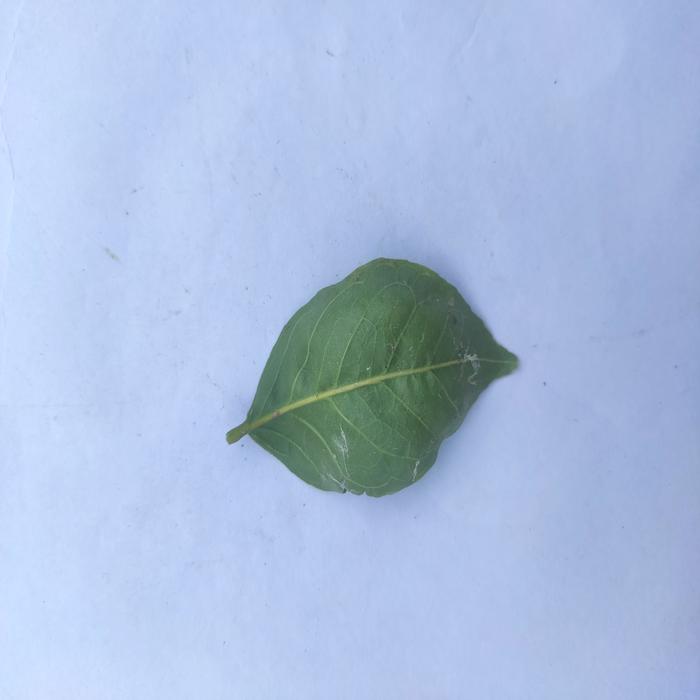
Crop: Aegle Marmelos
Leaf condition: Leaf_Curl